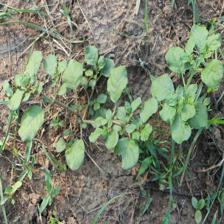
Label: BroadLeafWeed